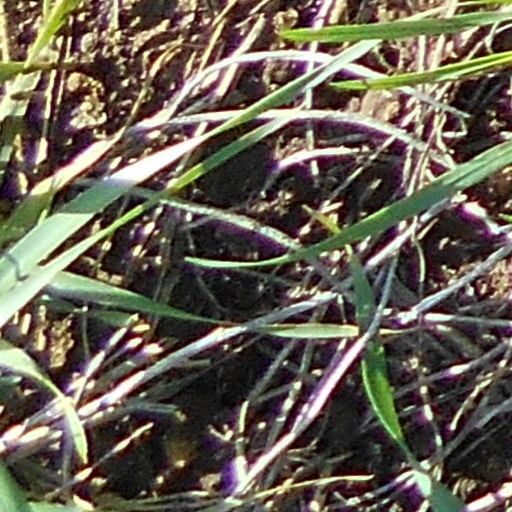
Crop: wheat